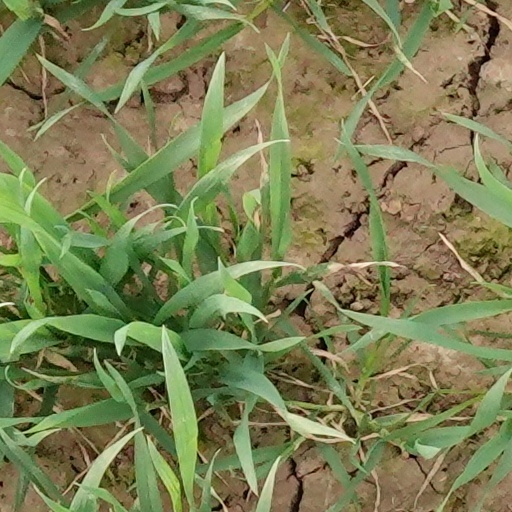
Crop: wheat